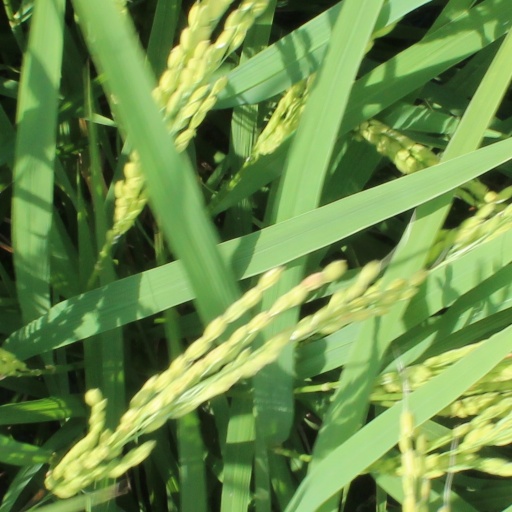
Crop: rice